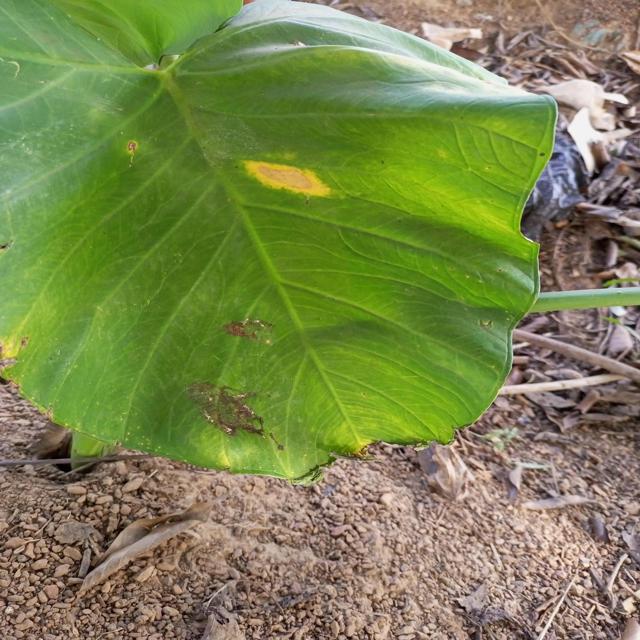
Label: Late_Blight